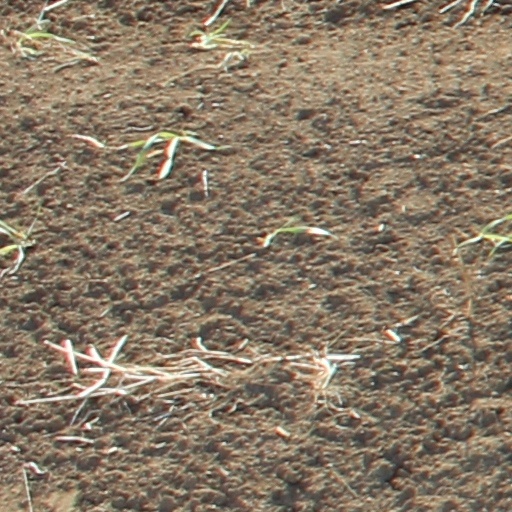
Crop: wheat